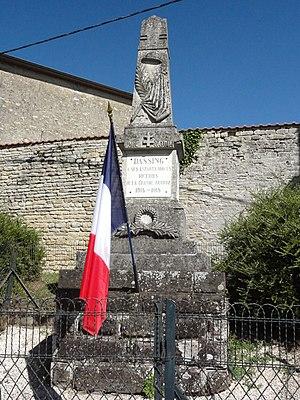
Bassing (Moselle) monument aux morts
Bassing est une commune française située dans le département de la Moselle en région Grand Est.